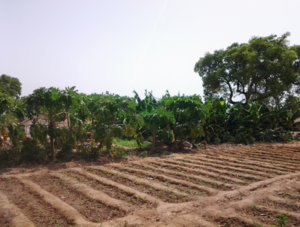
Zone maraichère de Péyiri exploitée par le groupement villageois mixte Tik Wend Pam Panga
Péyiri, parfois orthographié Péhyiri, est un village situé dans le département de Koudougou de la province de Boulkiemdé dans la région du Centre-Ouest au Burkina Faso.